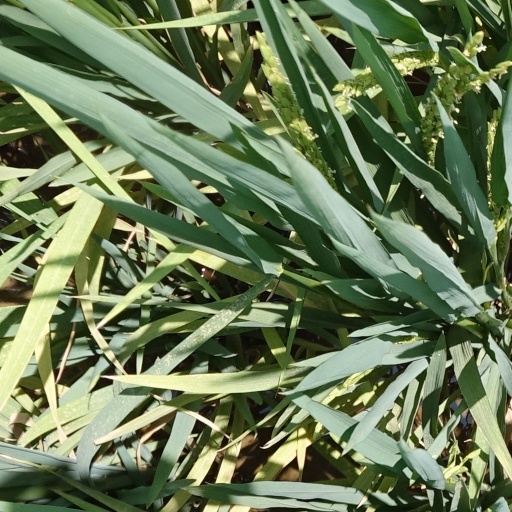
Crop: rice